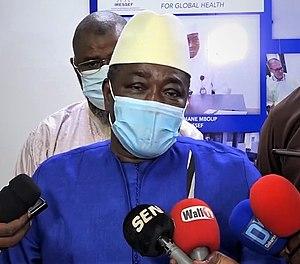
Pr Souleymane Mboup: ""L'Iressef a fait 13 000 tests Covid (...) il y a lieu de s'inquiéter..."" Dakaractu, la chaine d'information en ligne! Abonnez-vous à notre chaîne sur YouTube